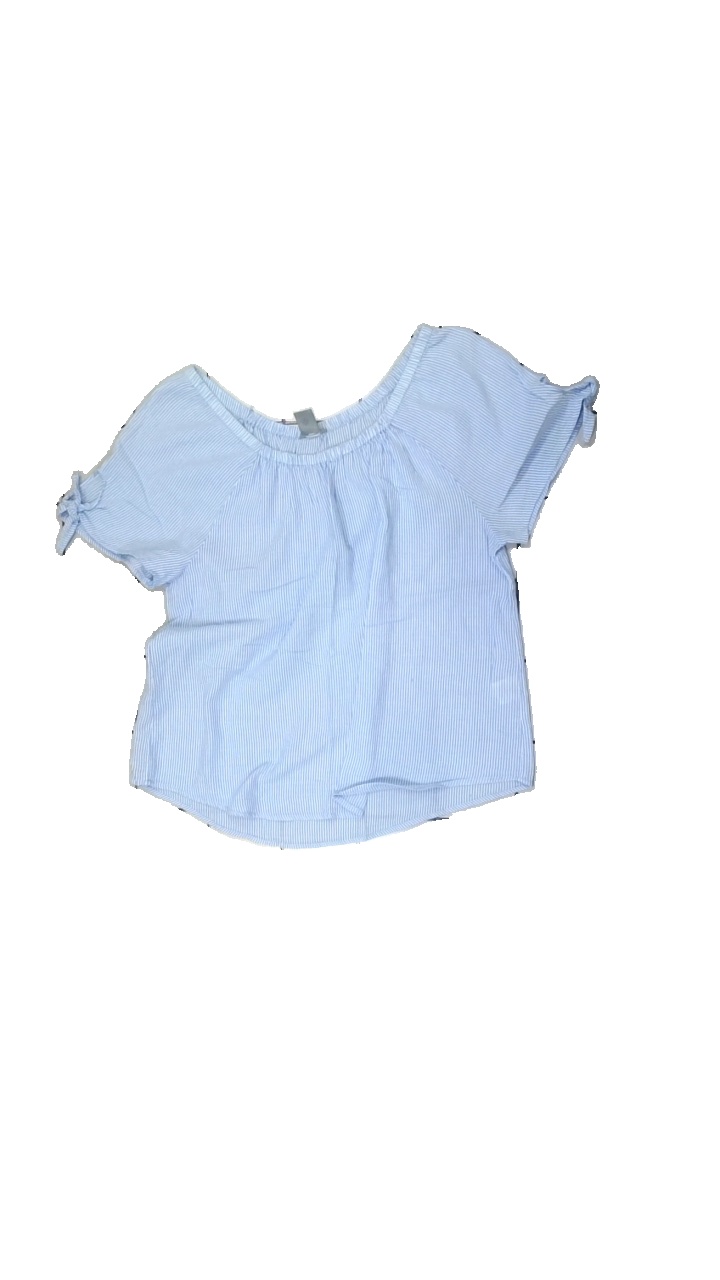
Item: Blouse (Ladies)
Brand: Lindex
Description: Blue and white striped blouse
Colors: Blue, White
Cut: Regular
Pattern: Striped
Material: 100% Cotton
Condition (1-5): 5
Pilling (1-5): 5
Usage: Reuse
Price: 50-100